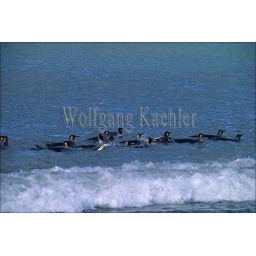
Antarctica, south georgia, salisbury plain, king penguin swimming in water along beach